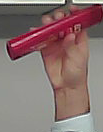
Product: loreal_shampoo